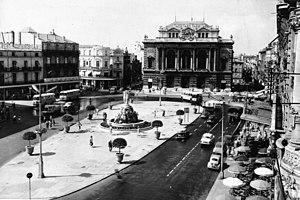
Le réseau de transport en commun de Montpellier Méditerranée Métropole est constitué de 4 lignes de tramways et de nombreuses lignes de bus.
Philibert Tsiranana, né le 18 octobre 1910 et mort le 16 avril 1978, est un homme d'État malgache. Il fut le premier président de la République malgache de 1959 à 1972.